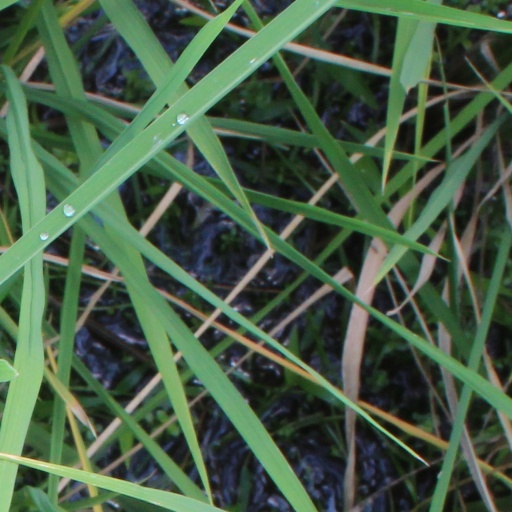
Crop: rice